Song–Xia wars

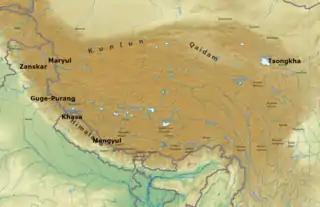
Tsongkha and other Tibetan kingdoms during the Era of Fragmentation

In 1103, the Song dynasty annexed Tsongkha and spent the following year weeding out native resistance. The expansion of Song territory threatened the Western Xia's southern border, resulting in Western Xia incursions in 1104 and 1105. Eventually the Western Xia launched an all out attack on Lanzhou and Qingtang.